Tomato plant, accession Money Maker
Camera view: bottom (45 deg); turntable rotation: 90 degrees
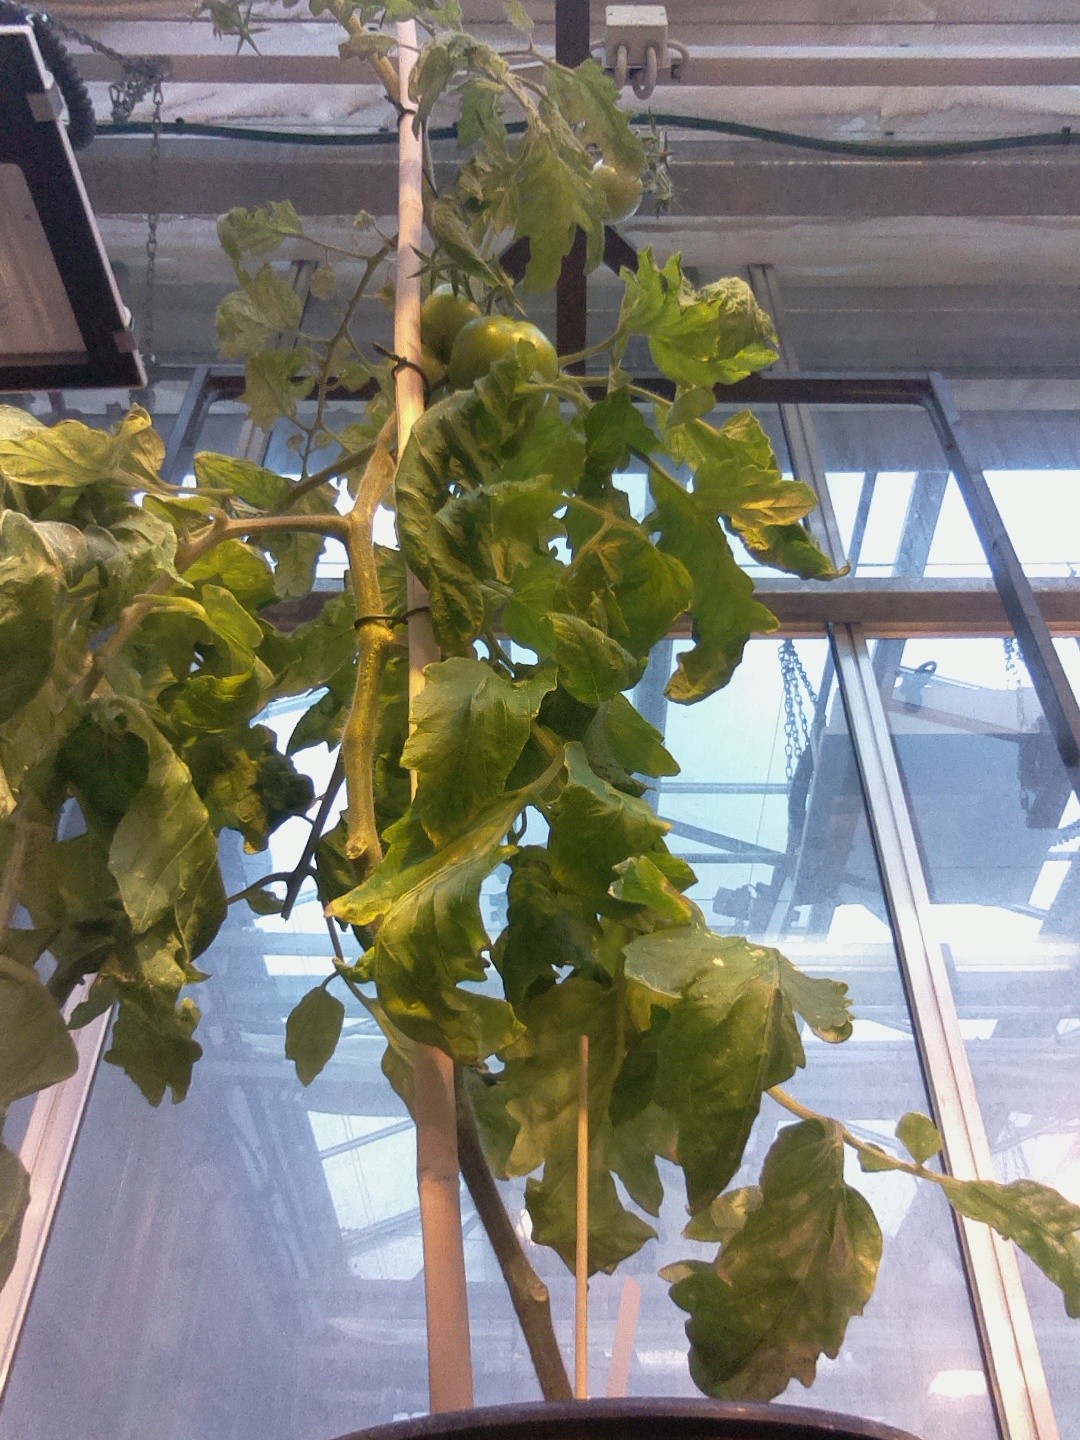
BBCH growth stage 79: 90% -100% of final fruit size